Hauterive-la-Fresse

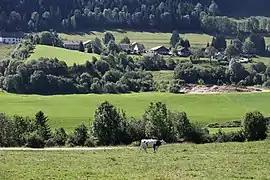
A general view of Hauterive-la-Fresse

Hauterive-la-Fresse is a former commune in the Doubs department in the Bourgogne-Franche-Comté region in eastern France. It was merged into the new commune Pays-de-Montbenoît on 1 January 2025.